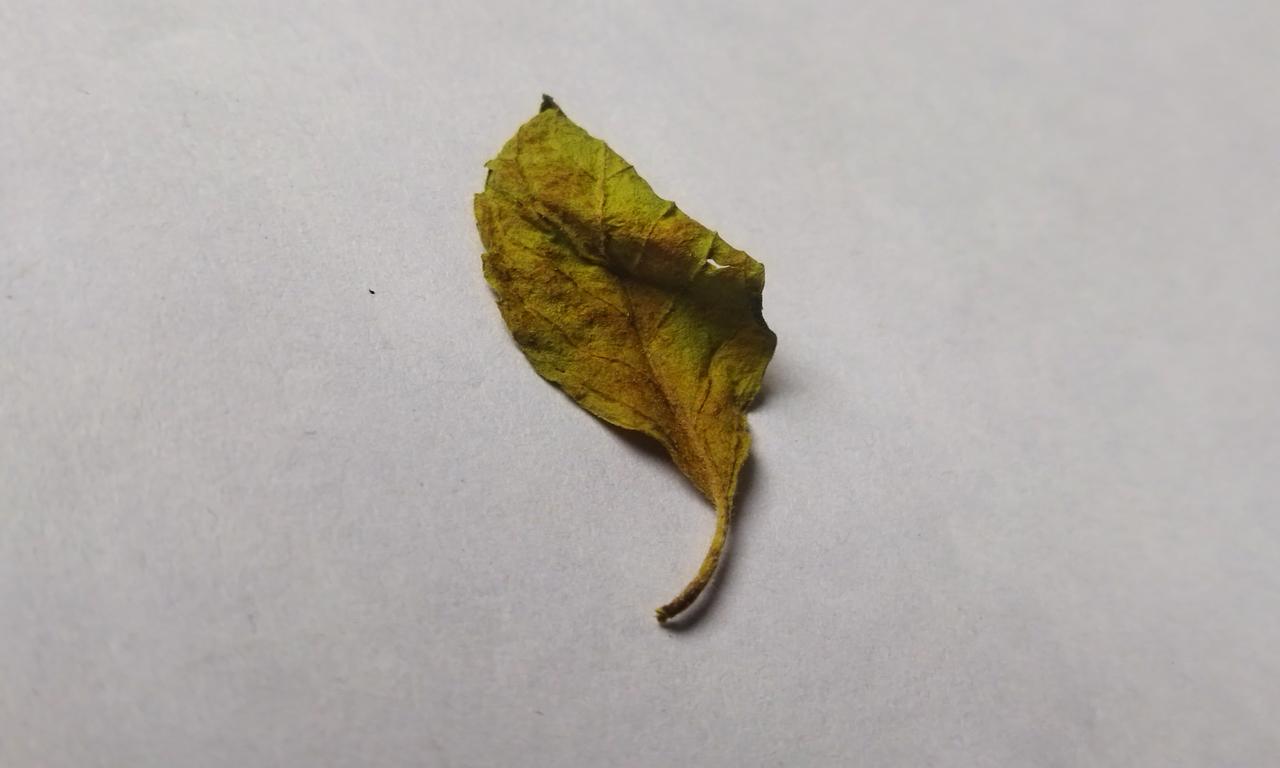
Label: Dried